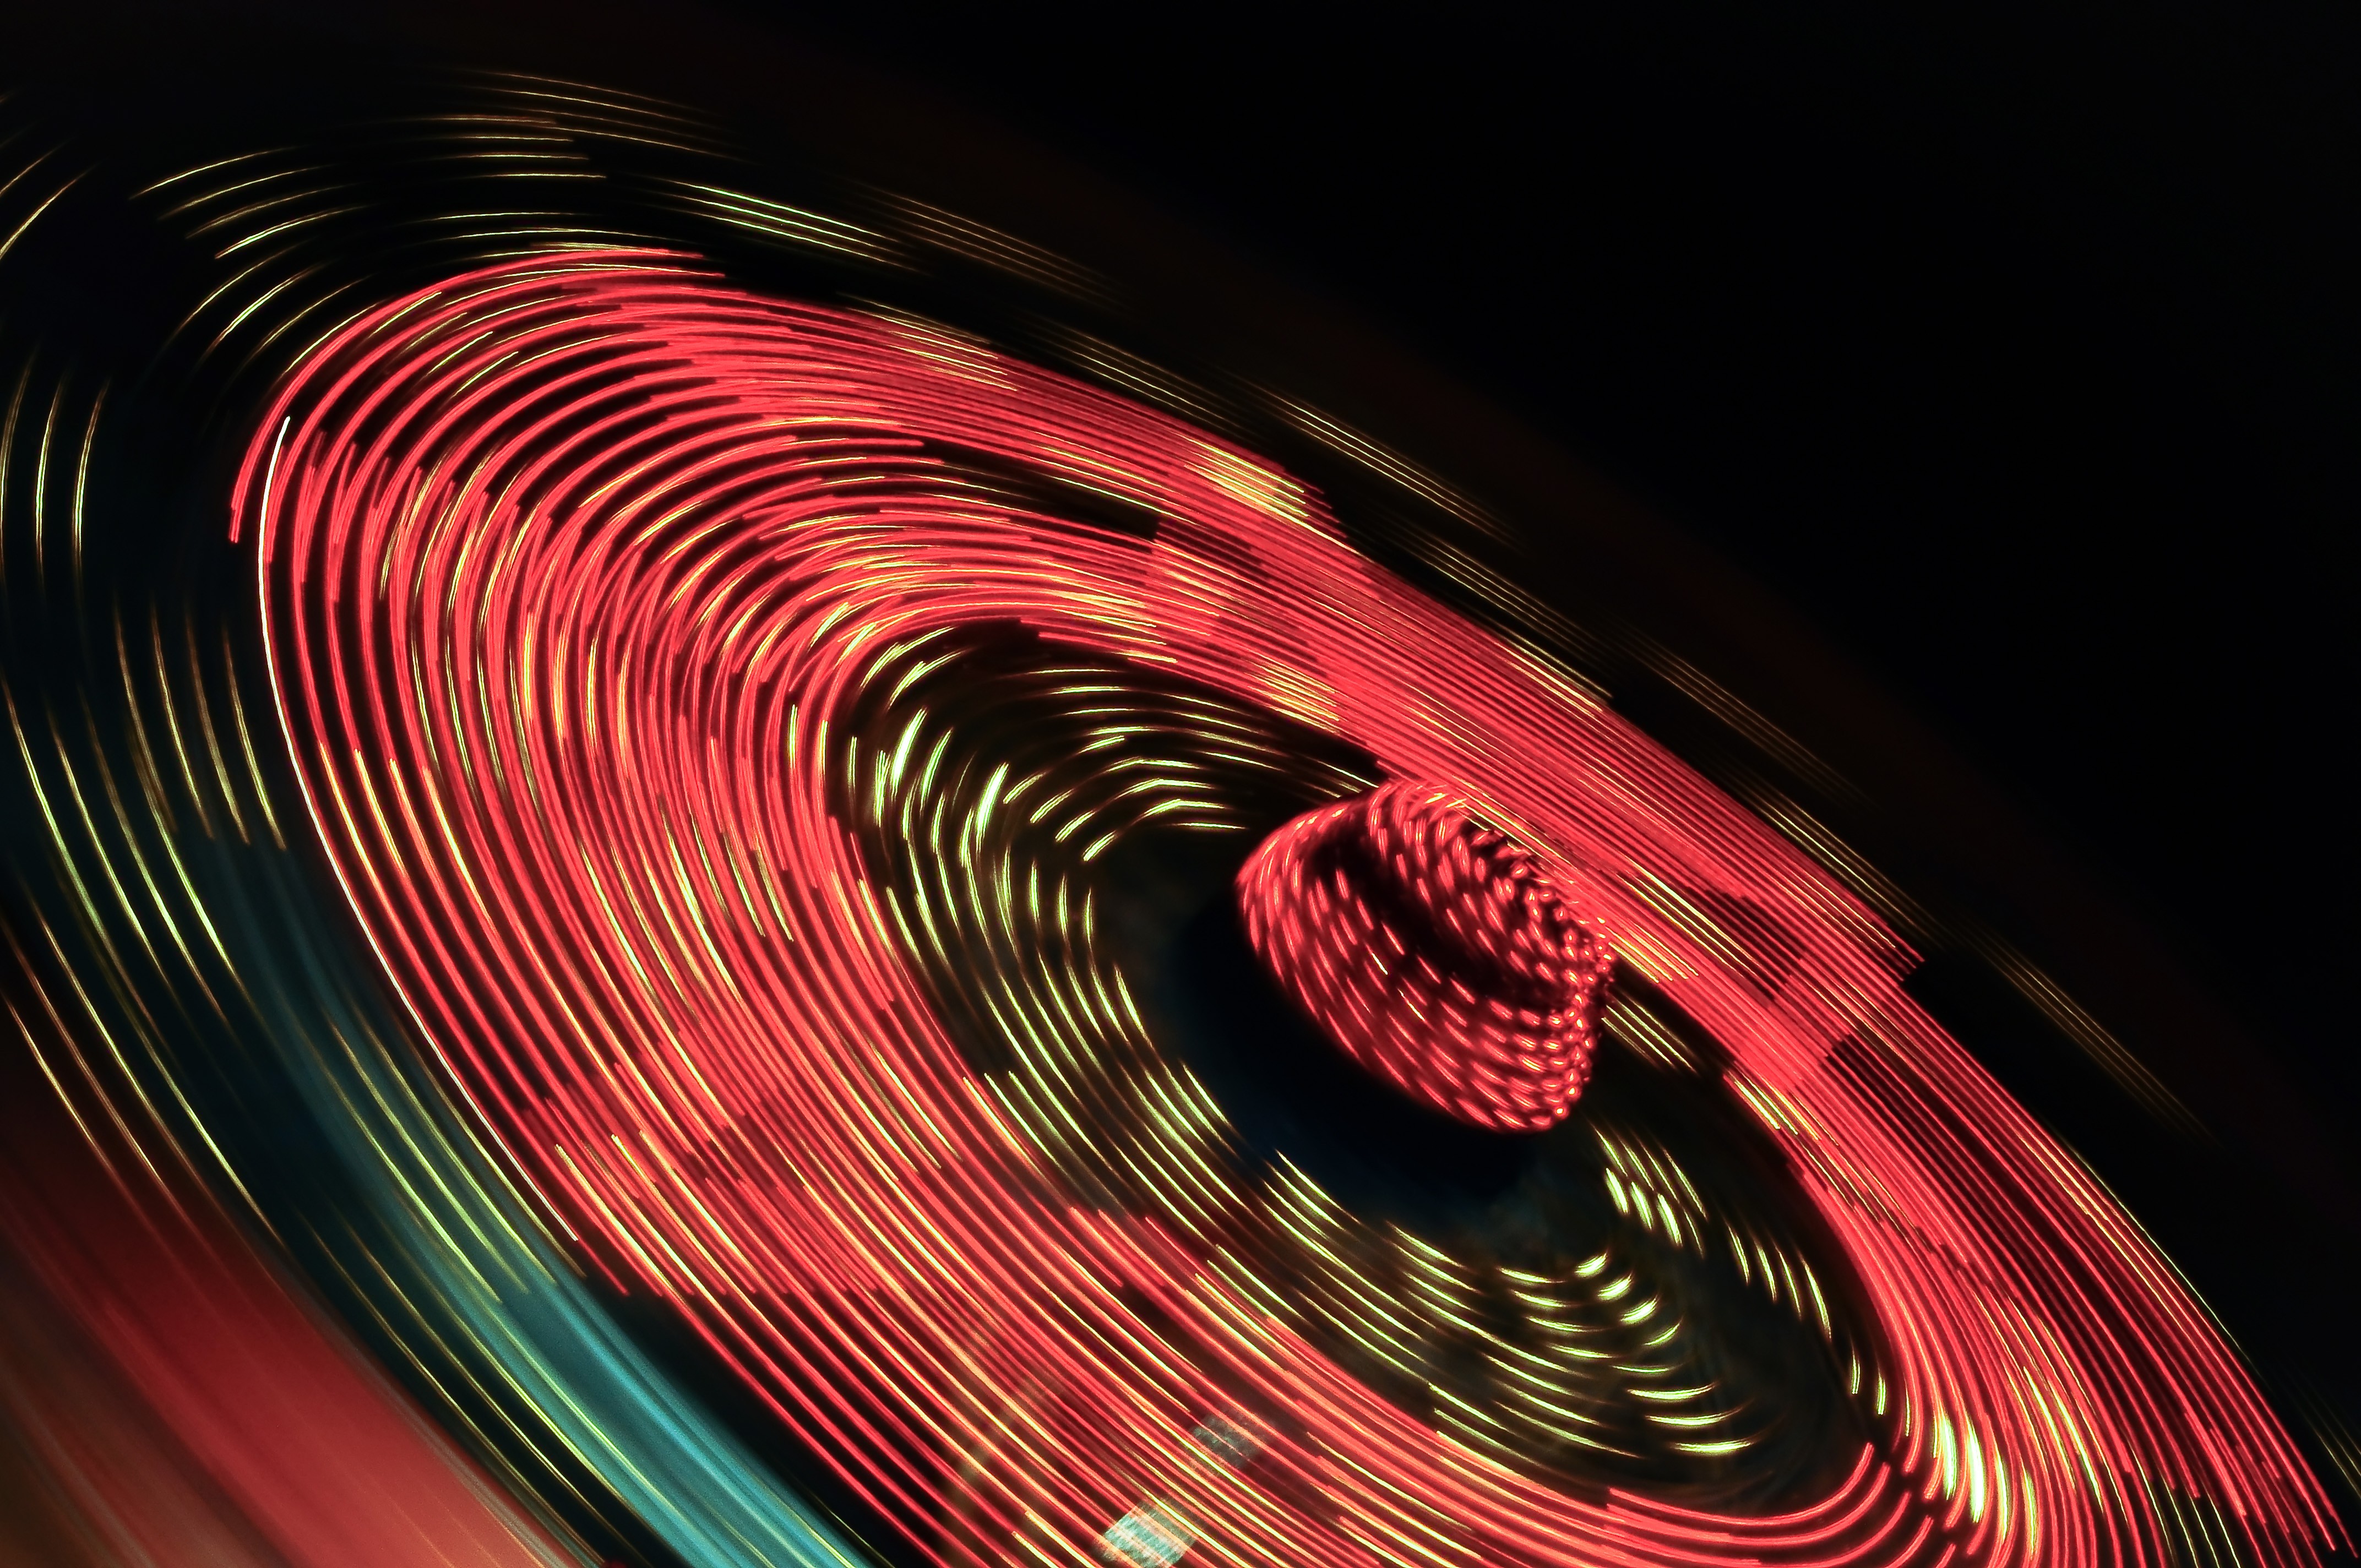
light, blur, night, wave, time, motion, line, red, carnival, color, park, ride, carousel, attraction, colorful, speed, movement, circle, close up, outdoors, long, lights, exposure, fun, bulbs, organ, circus, amusement, shape, trails, twirl, lunapark, macro photography, vortex, computer wallpaper, fractal art